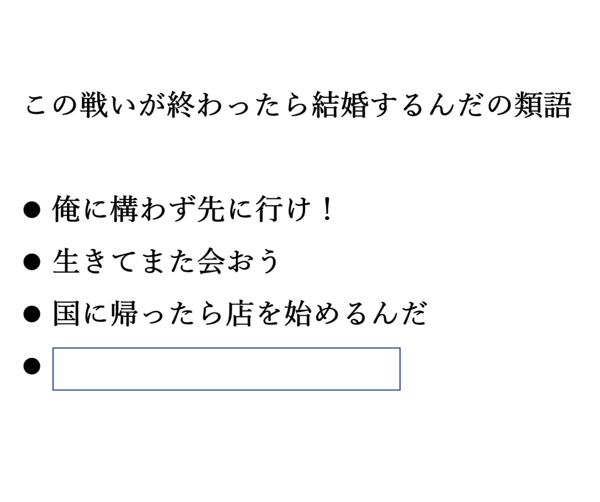
回答: ん?こ、これは!?・・・そうか、ヤツが犯人だったのか!!